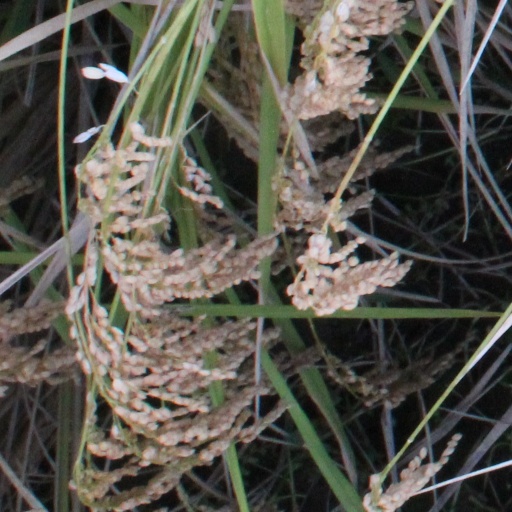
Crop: rice